Eragon

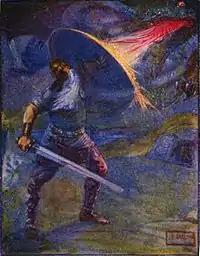
An illustration of Beowulf fighting the dragon (1908). Paolini received much inspiration from old epic poems.

Paolini cites old myths, folk tales, medieval stories, the epic poem "Beowulf", and authors J. R. R. Tolkien and E. R. Eddison as his biggest influences in writing. Other literary influences include David Eddings, Andre Norton, Brian Jacques, Anne McCaffrey, Raymond E. Feist, Mervyn Peake, Ursula K. Le Guin, Frank Herbert, Philip Pullman, and Garth Nix.